Question: Please indicate a possible affordance area of the bed that can be used for sitting on
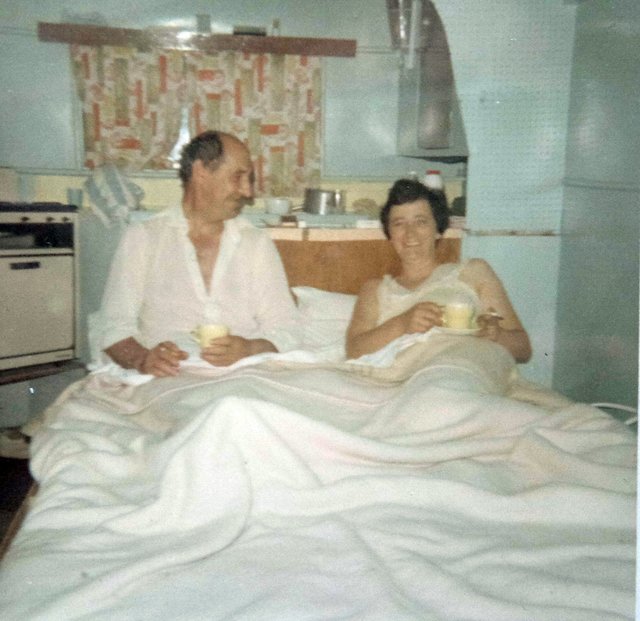
Answer: [0.5, 338.5, 634.5, 615.5]